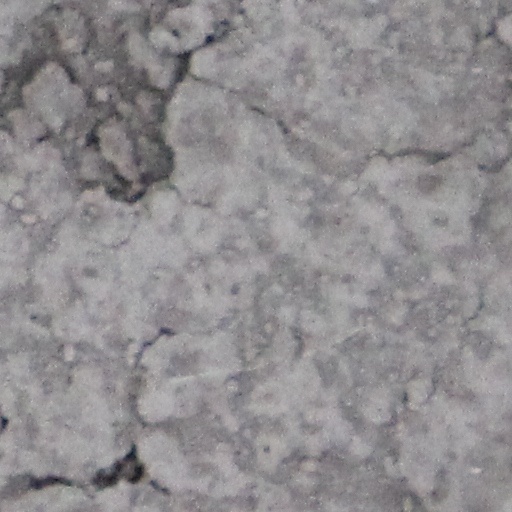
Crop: wheat